Lee Young-hee (designer)

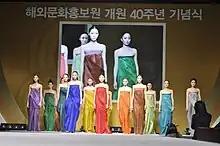
Lee's famous "Clothing of the Wind" collection, pictured December 19, 2011

Young-hee majored in dying design at Sungshin Women's University. In 1976, she opened her own shop under the title of "Lee Young Hee Korean clothes". In 1983, she joined the international festival in Washington D.C. to celebrate the independence of the United States.